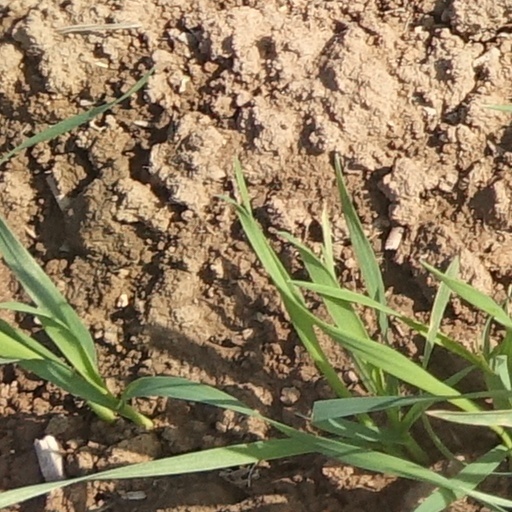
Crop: wheat